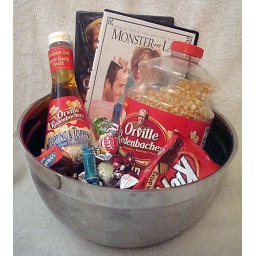
Suprise the family, or your date, with an in home theater set.  Including: bowl, popcorn, movies, candy, and soda